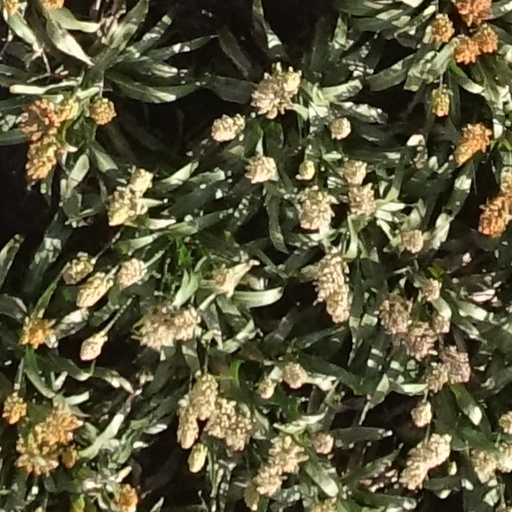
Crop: sorghum